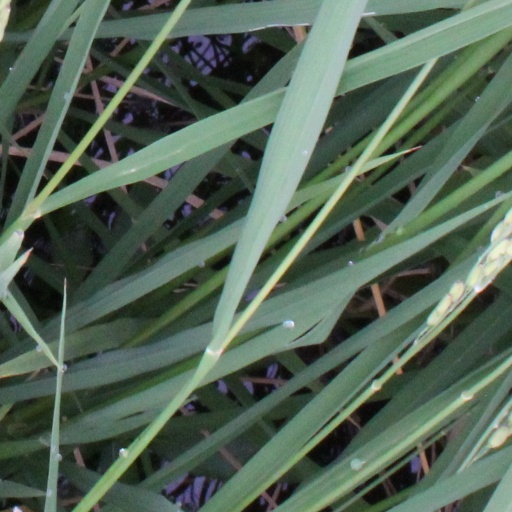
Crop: rice